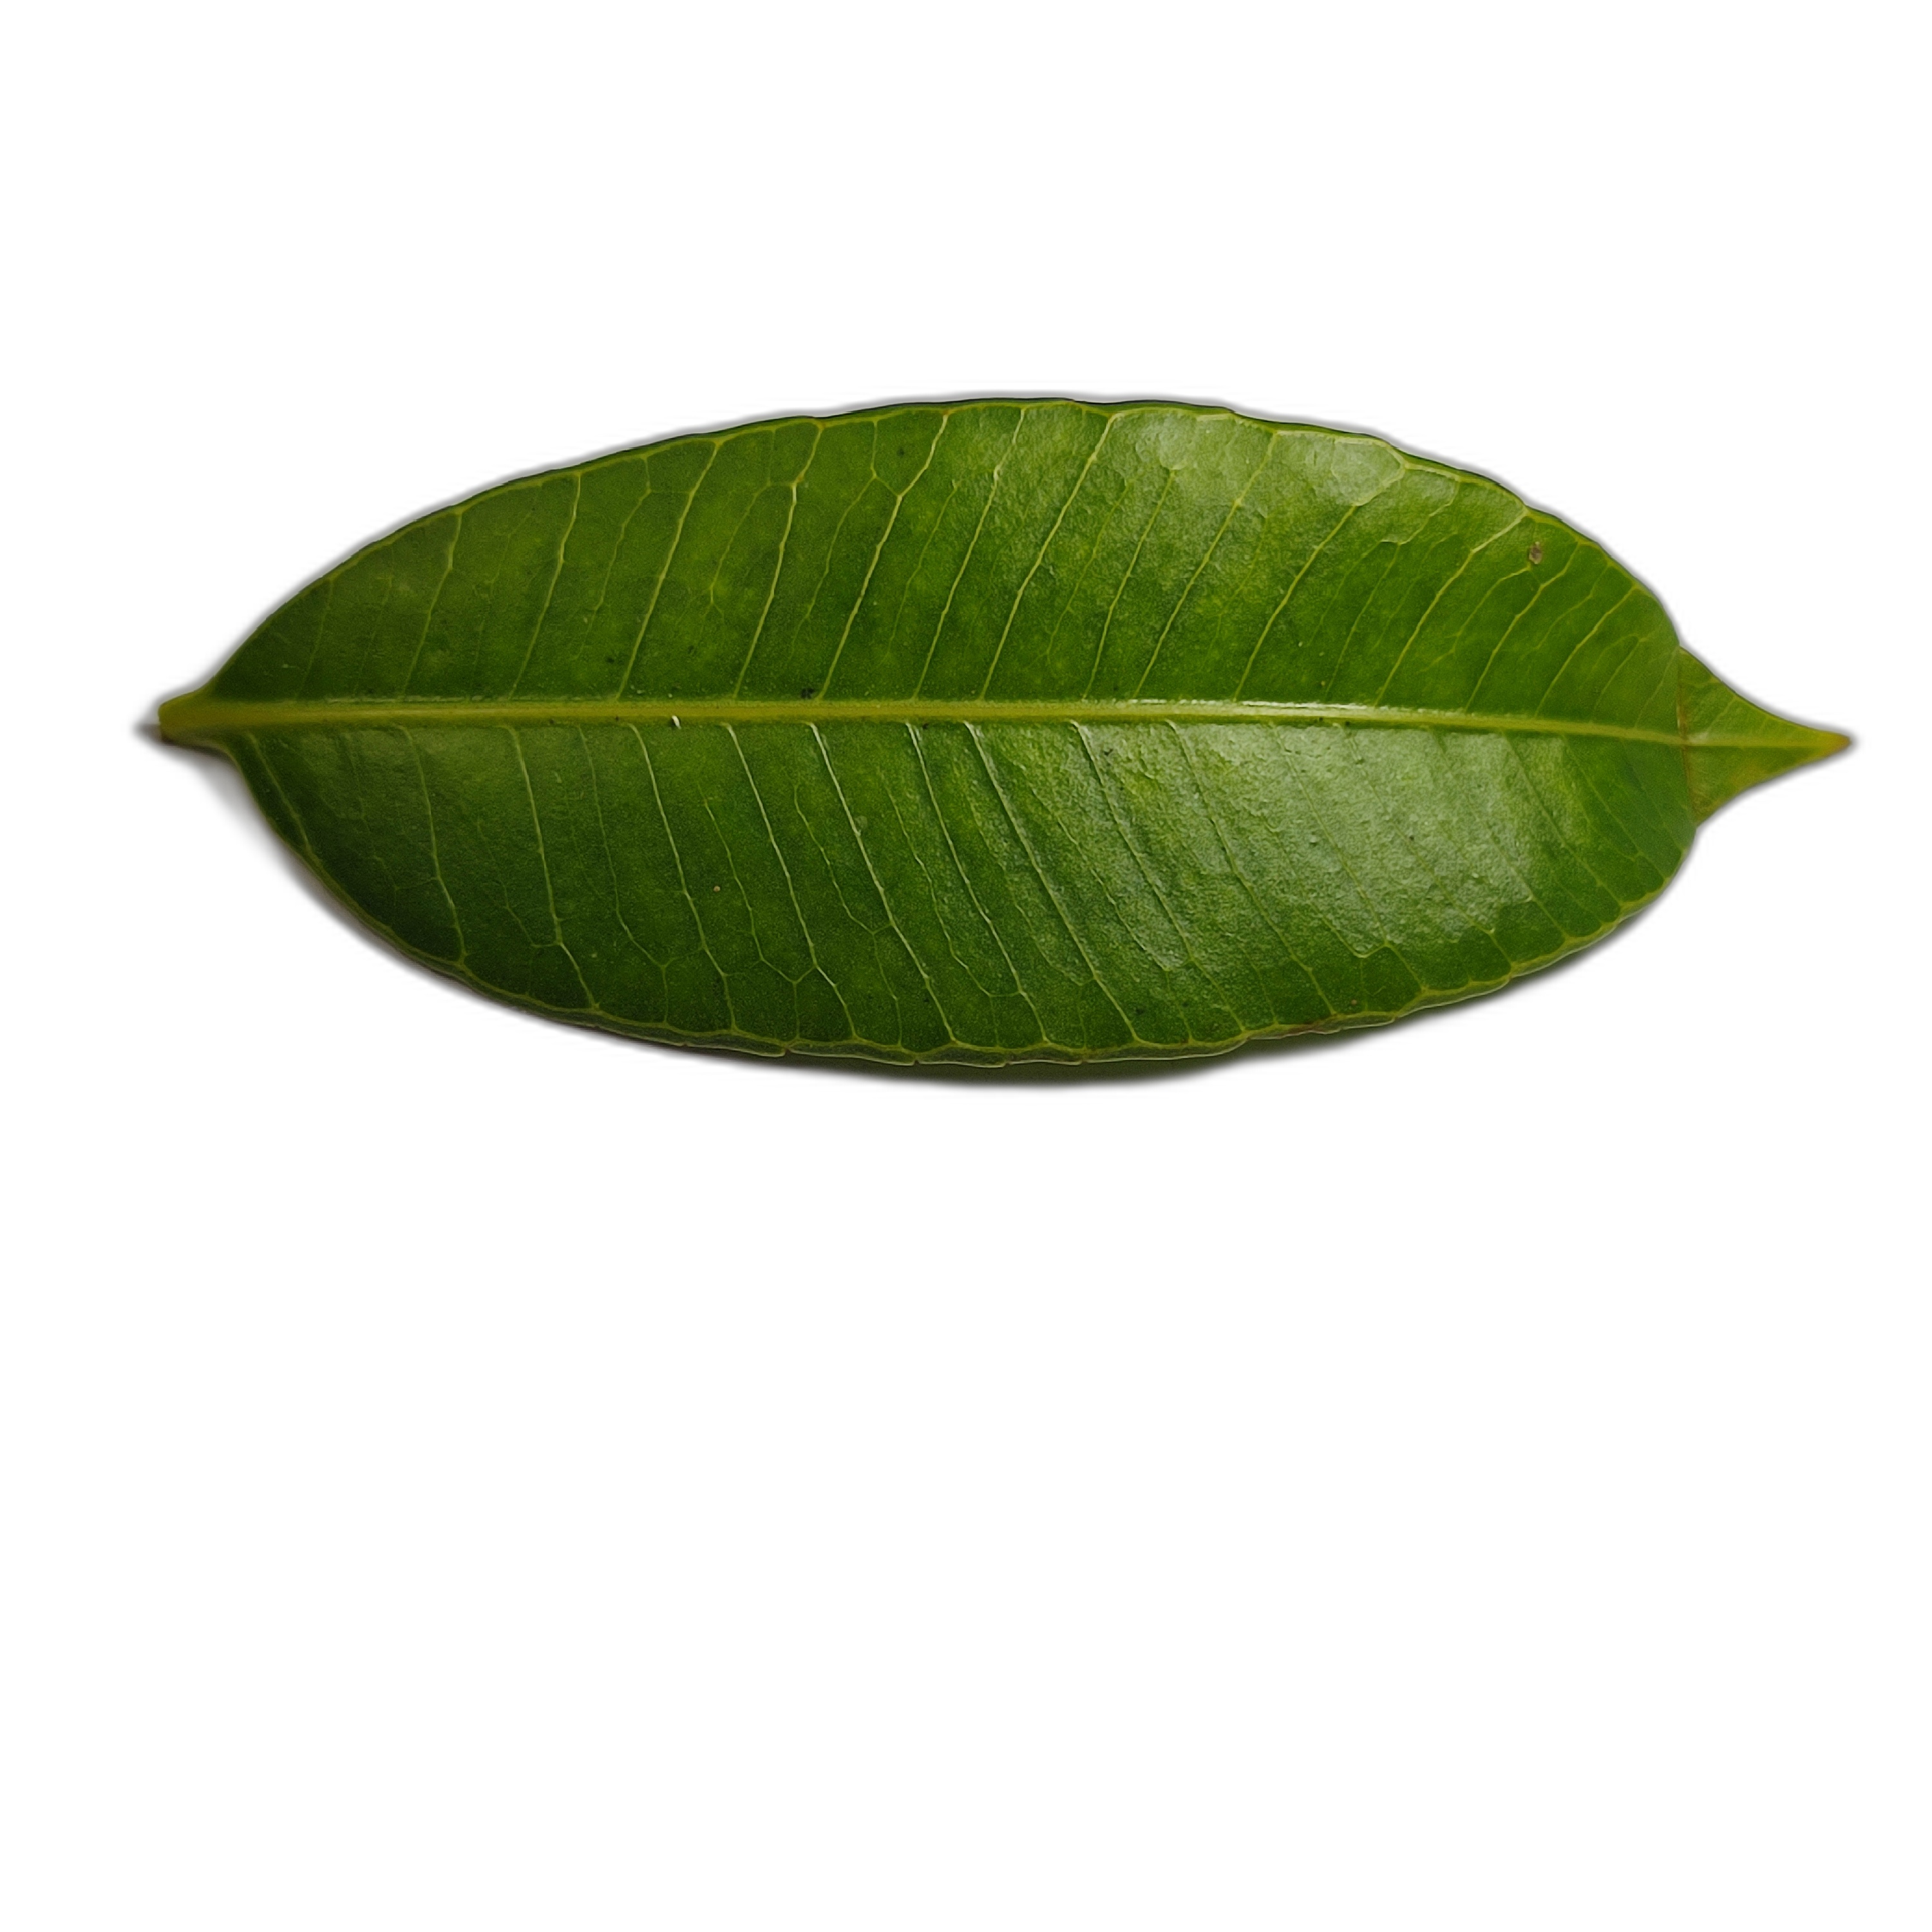
Label: healthy